Amuro Ray

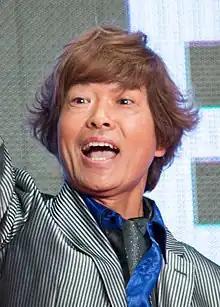
Tohru Furuya provided Amuro's Japanese voice.

He is voiced by Tōru Furuya in Japanese. Toru Furuya also liked the scene where Amuro contacts his friends using his Newtype powers. Although Amuro was not his favorite character in his career, Furuya had fun in his work as during recordings of the series, he befriended Char's voice Actor, Shuichi Ikeda. However, he was not close to Tomino. By "Char's Conterattack", Furuya was close to his own age (35 years old) at the time of recording (29 years old), so he tried to act like an adult with a sense of responsibility. Since Amuro had not yet appeared, it was unclear how his mental state in "Zeta Gundam" led to his resurrection in this work. It is said that until the recording of the scene involving Agi, he was dragging the youthful part of "Zeta Gundam". Furuya talks about Beltorchika Irma, Amuro's partner who ended up not appearing, and although she was a necessary existence for Amuro in the days of "Zeta Gundam", she is not an ideal partner, but rather Chan Agi is Amuro's ideal. In a later interview, he said that he interpreted it as a close existence, and that such feelings subconsciously appeared in the play.